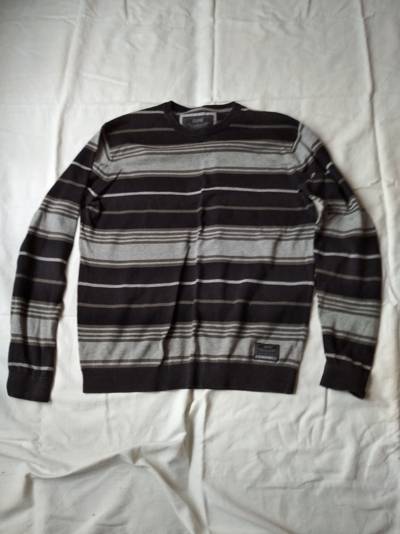
Waste category: clothes